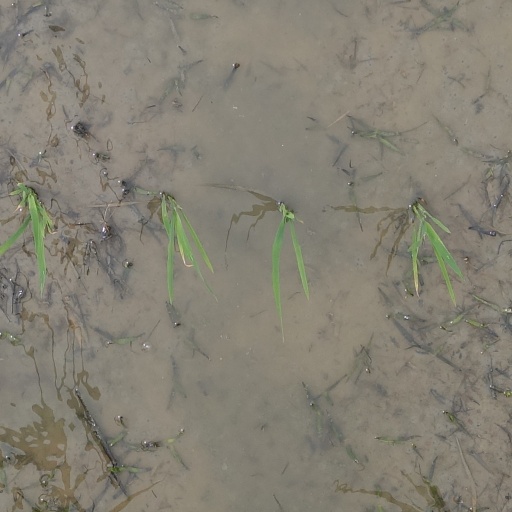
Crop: rice